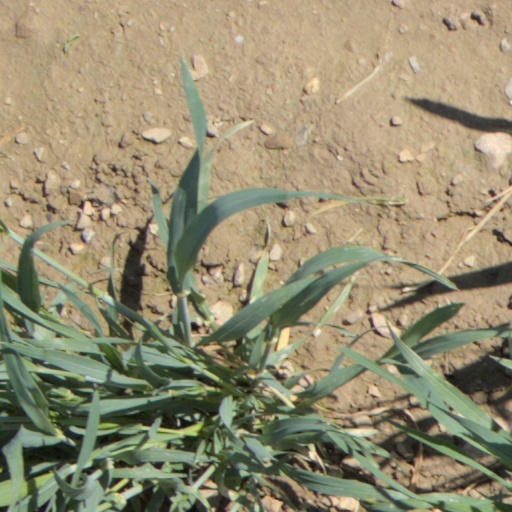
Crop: wheat